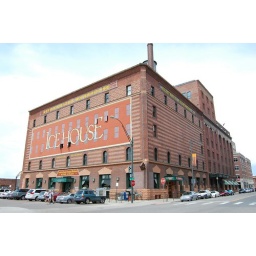
the ice house near coors field